10th Mountain Division

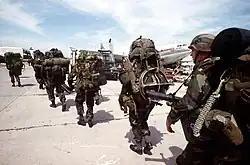
Soldiers of the 10th Mountain Division secure Port-au-Prince International Airport in 1994.

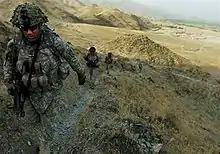
10th Mountain Division troops from the 1st Battalion, 32nd Infantry hike through Kunar Province.

In 1990, the division sent 1,200 soldiers to support Operation Desert Storm. Two infantry platoons from the division were among those sent: 1st Platoon Bravo Company 1/22 and the 1/22 Scout Platoon. Once in Iraq, the scouts were sent home and First Platoon was left as a counterintelligence force. Performing three-man 24hr patrols through the remainder of their deployment, this platoon was widely regarded as the division's best at that time. Following a cease-fire in March 1991, the support soldiers began redeploying to Fort Drum through June of that year.